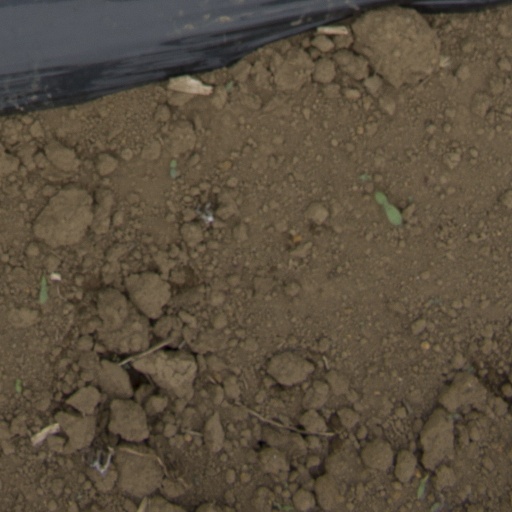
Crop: Jerusalem artichoke